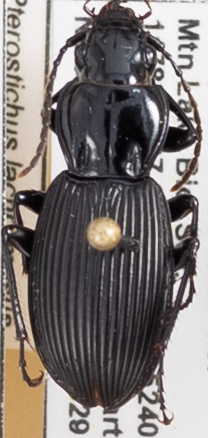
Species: Pterostichus lachrymosus
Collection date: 2021-06-29 04:00:00
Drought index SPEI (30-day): -0.03
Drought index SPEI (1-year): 0.47
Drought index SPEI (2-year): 1.28